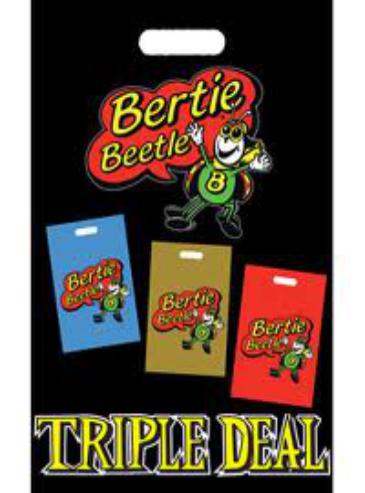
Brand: Bertie Beetle
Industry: Food